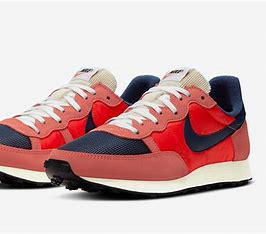
Brand: Nike
Model: Challenger OG